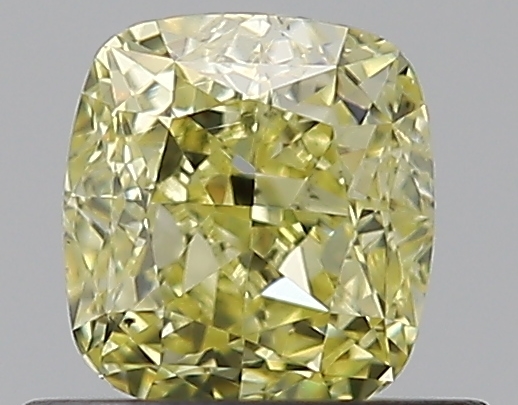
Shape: cushion
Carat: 0.61
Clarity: VS2
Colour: FANCY
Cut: GD
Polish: EX
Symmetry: GD
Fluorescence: N
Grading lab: GIA
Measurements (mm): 4.71 x 4.37 x 3.15